Hugo Vieira

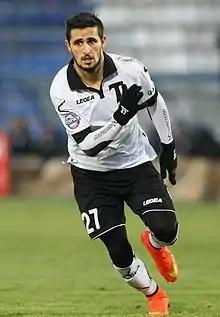
Hugo Vieira with Torpedo Moscow in 2014

Hugo Filipe da Costa Oliveira (born 25 July 1988), known as Hugo Vieira, is a Portuguese former professional footballer who played as a forward.